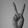
ASL letter: V